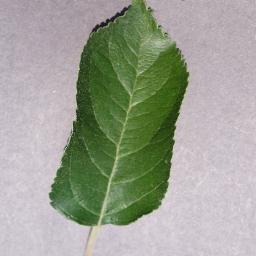
Label: Apple___healthy